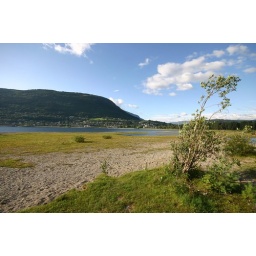
Much more water in the lake than we have seen before